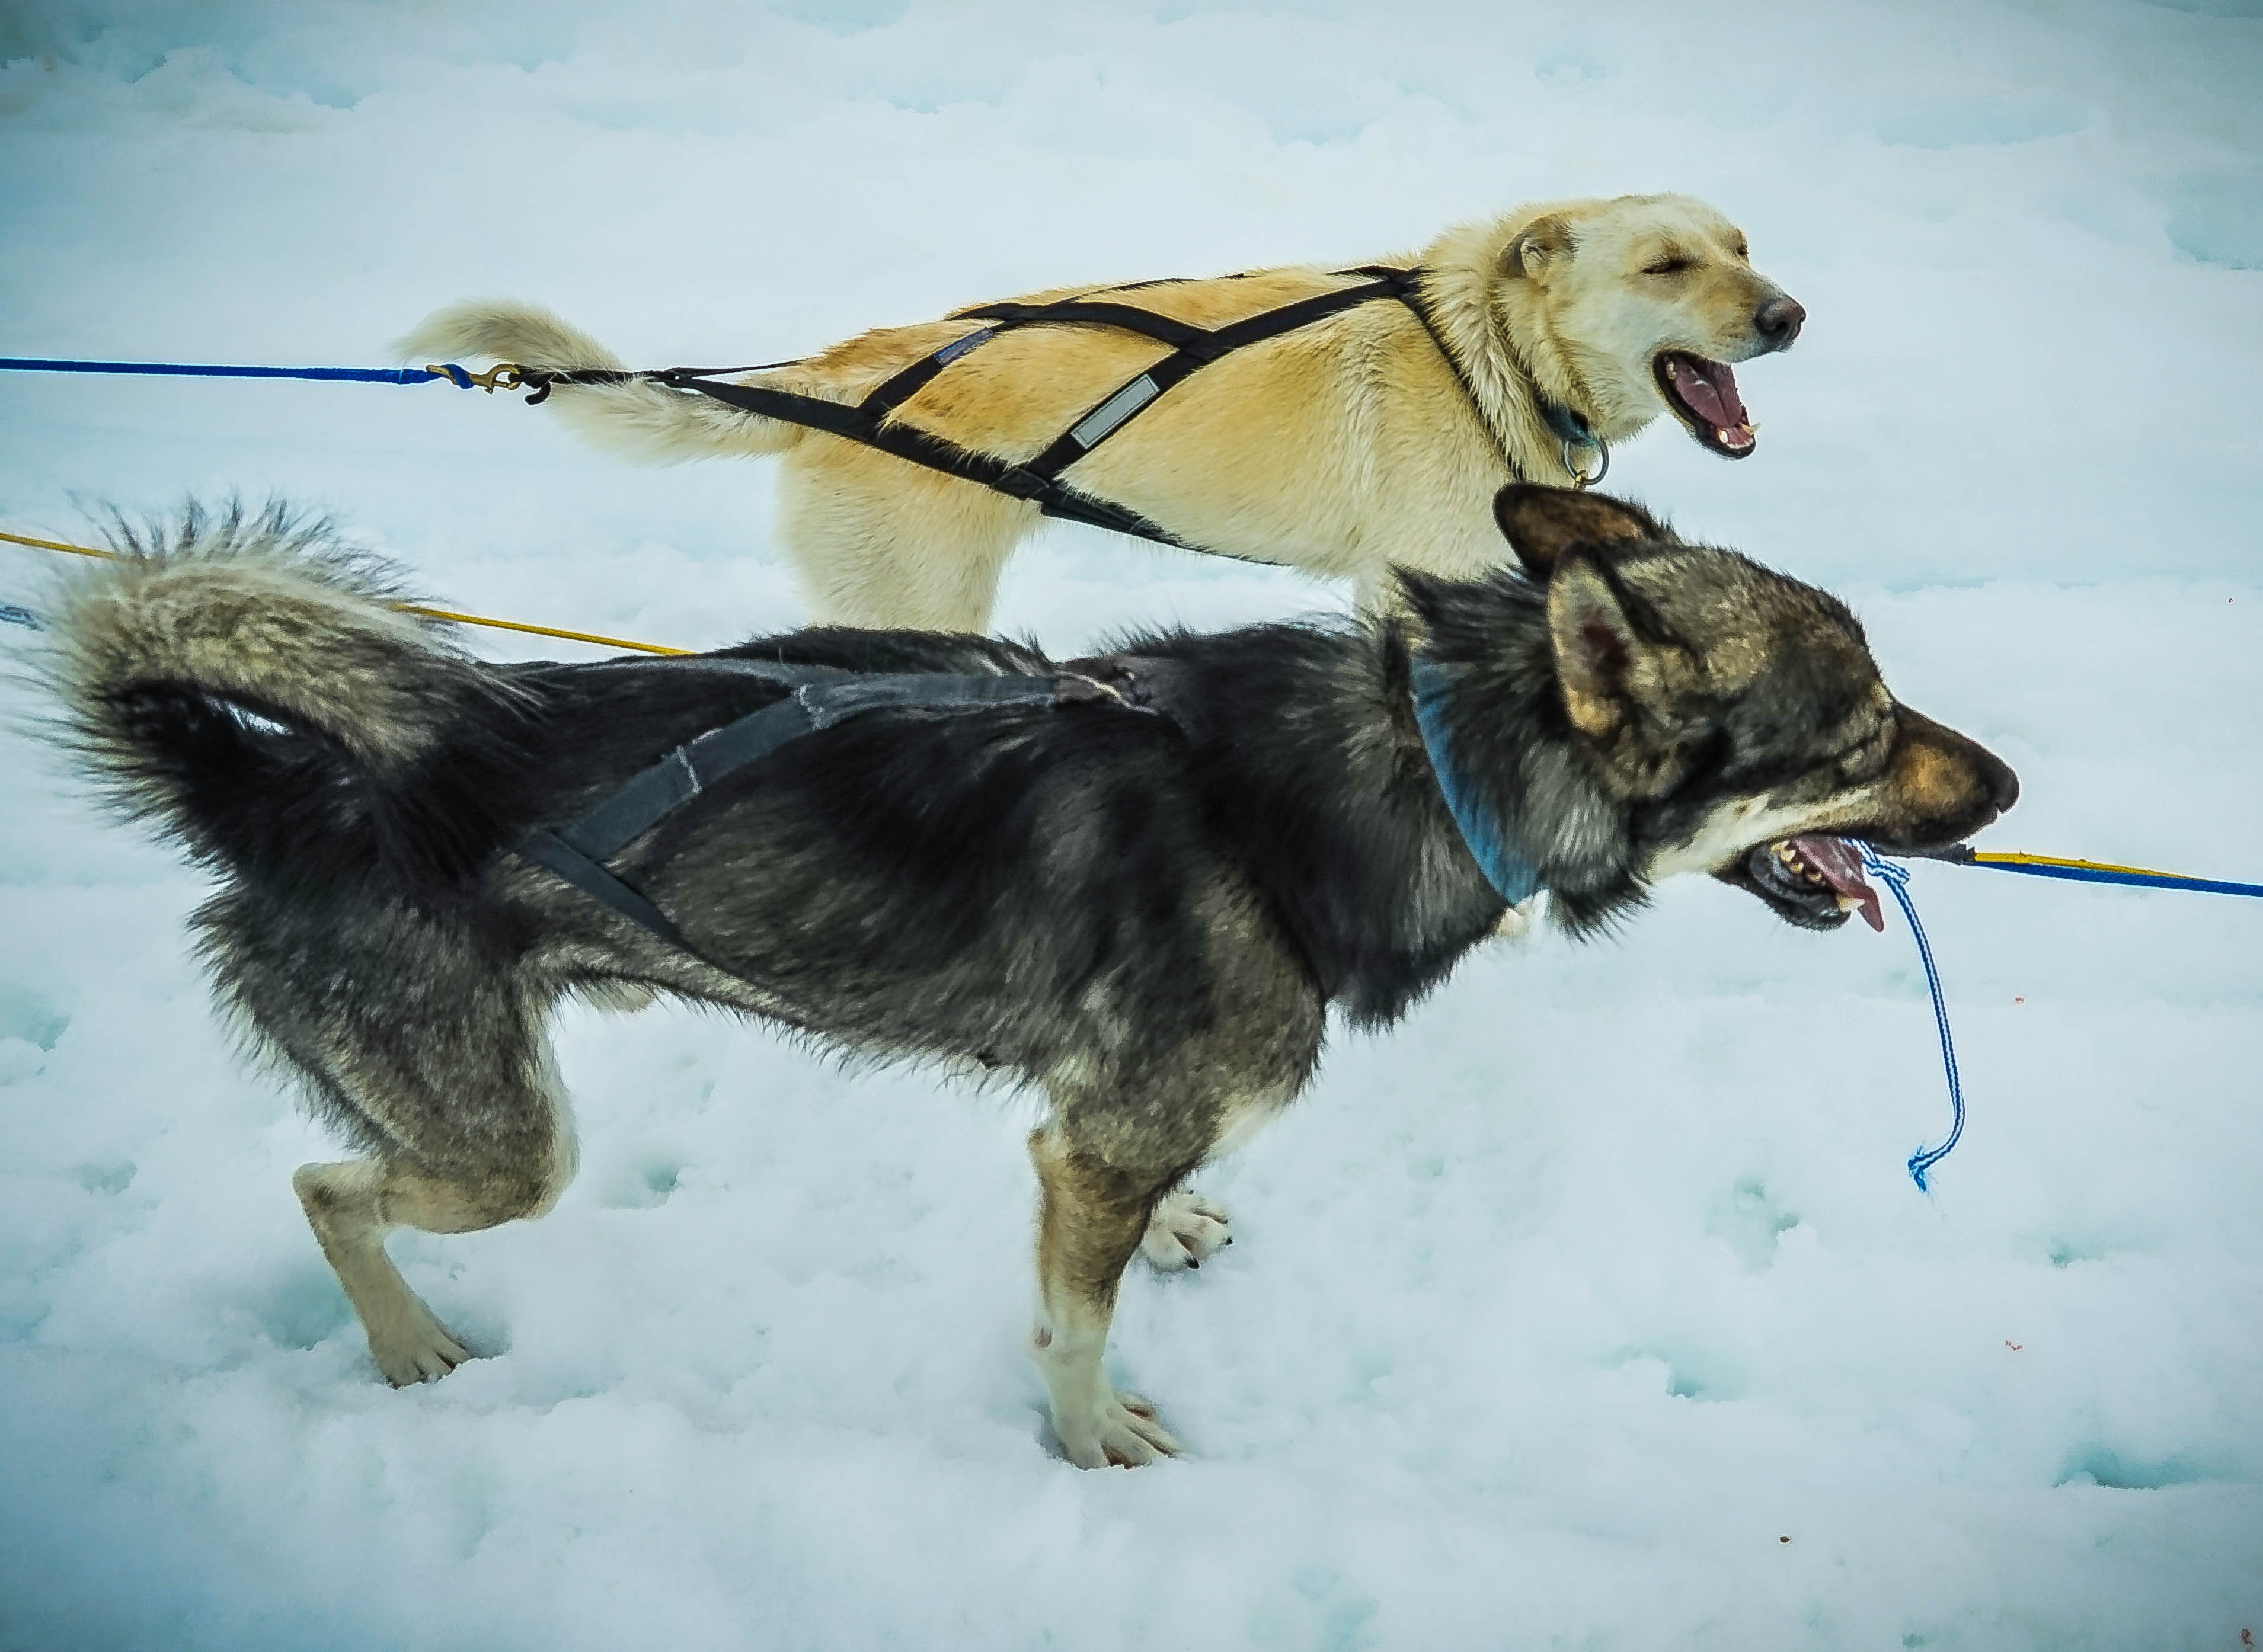
snow, winter, dog, mammal, dogs, team, vertebrate, sled, alaska, pulling, dog breed, sledding, iditarod, dog sled, dogsled, sled dogs, street dog, dog like mammal, wolfdog, dog breed group, greenland dog